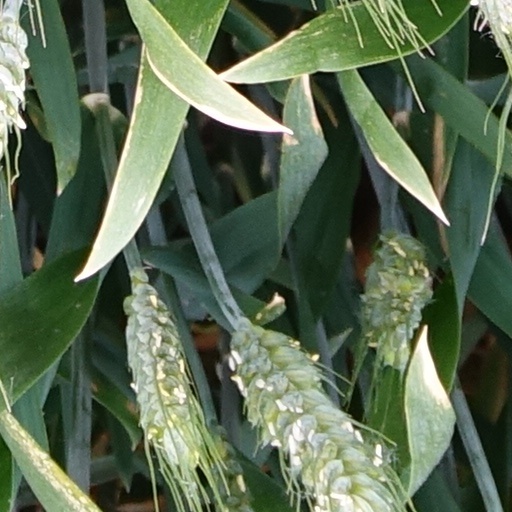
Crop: wheat